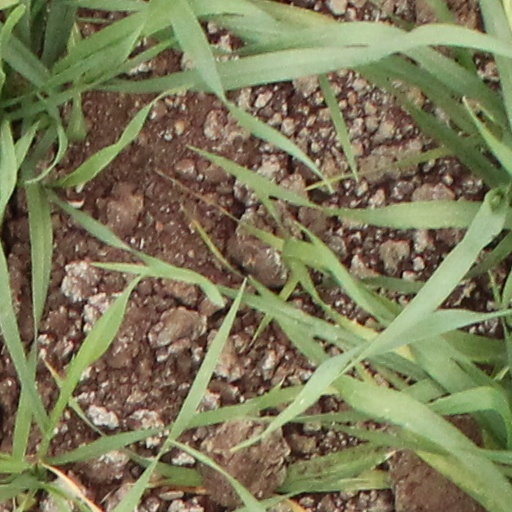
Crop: wheat